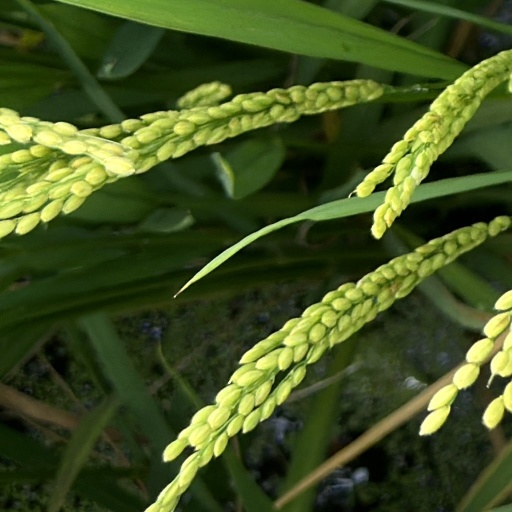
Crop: rice